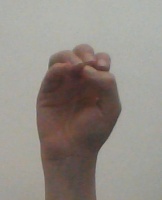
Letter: ha